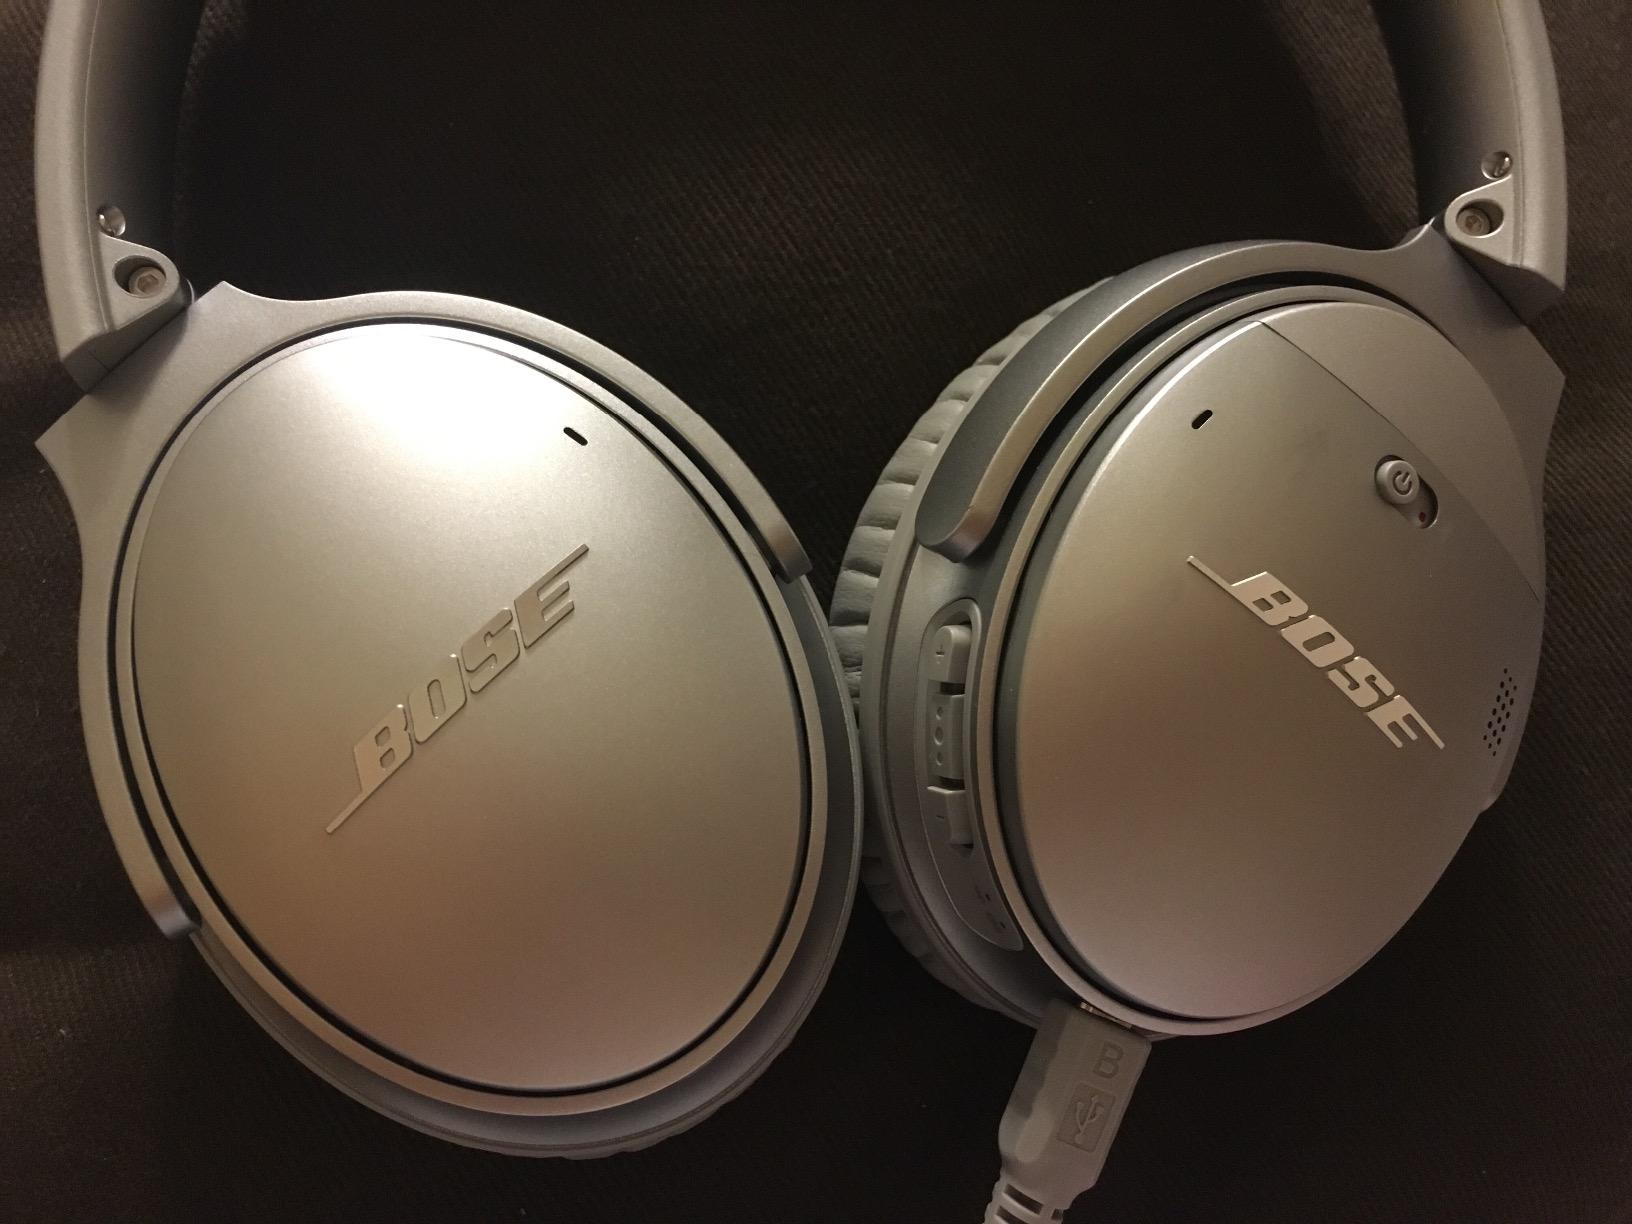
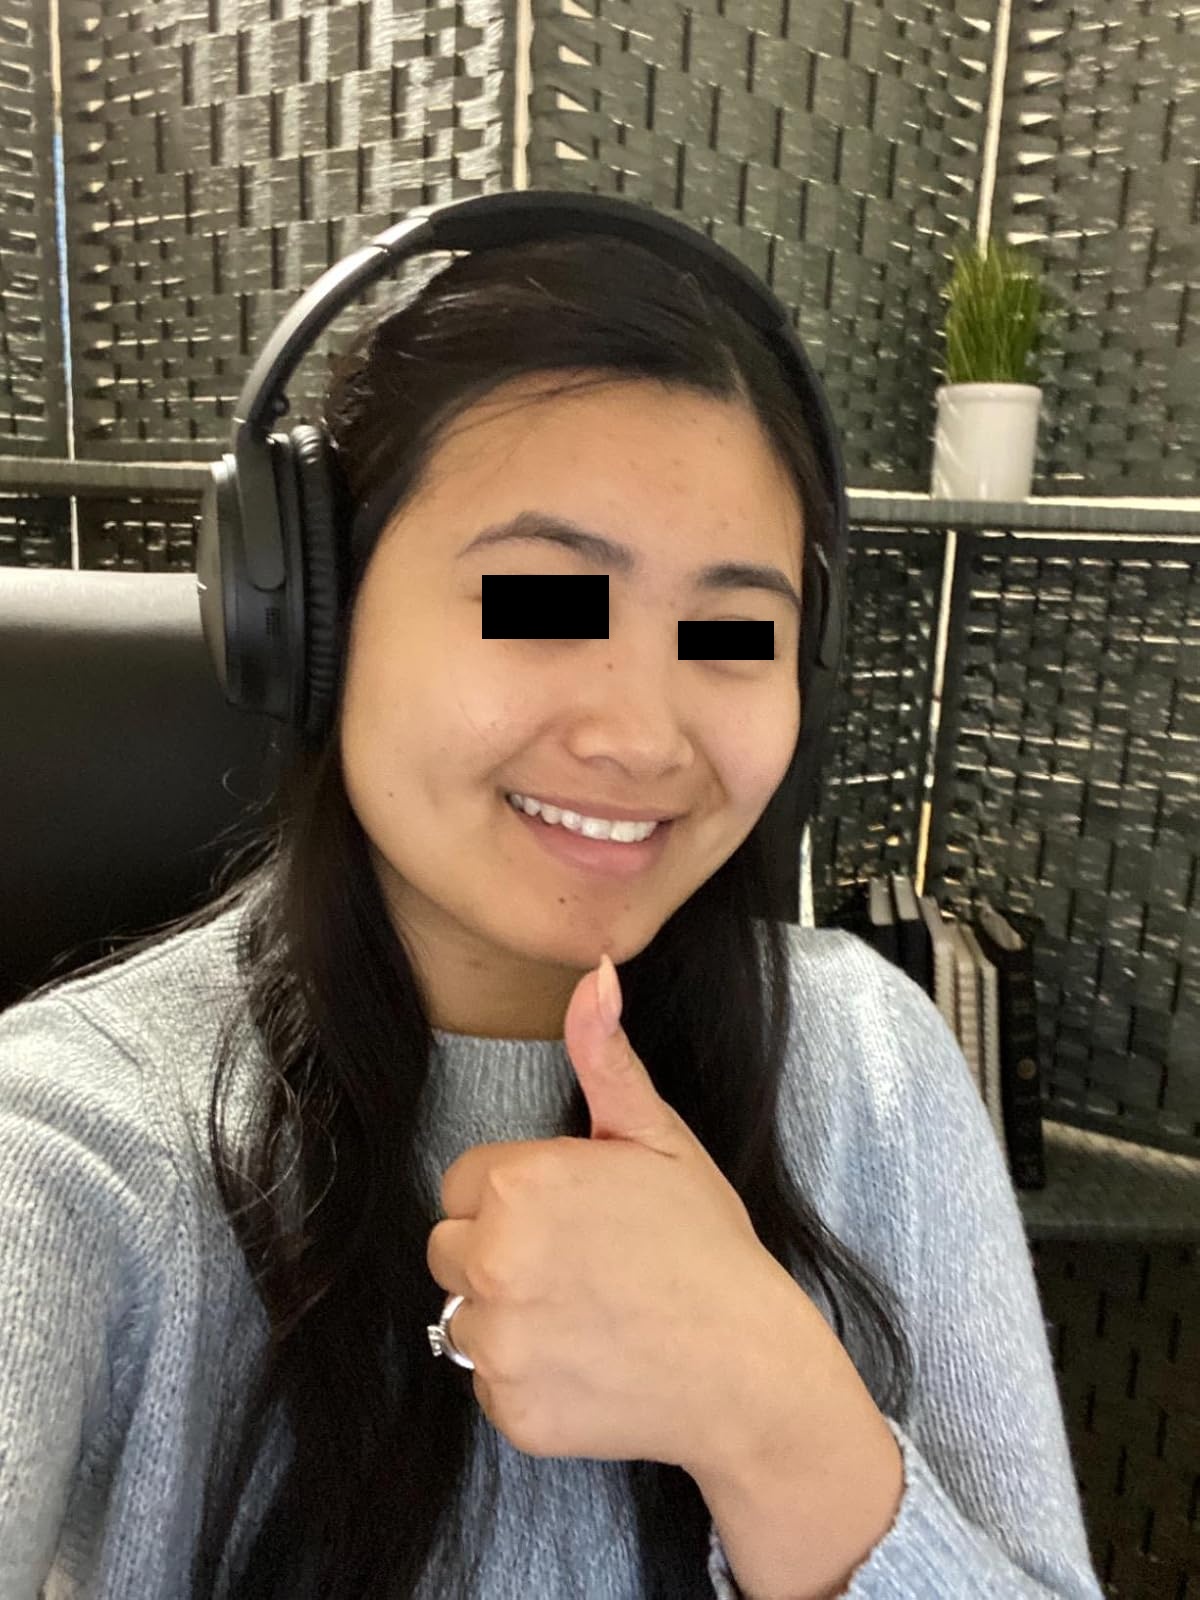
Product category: headphones
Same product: no